List of rivers of England

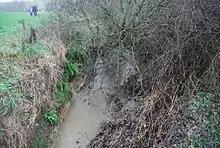
River Simene near Symondsbury

All rivers in the Isle of Wight – list taken anticlockwise from Cowes